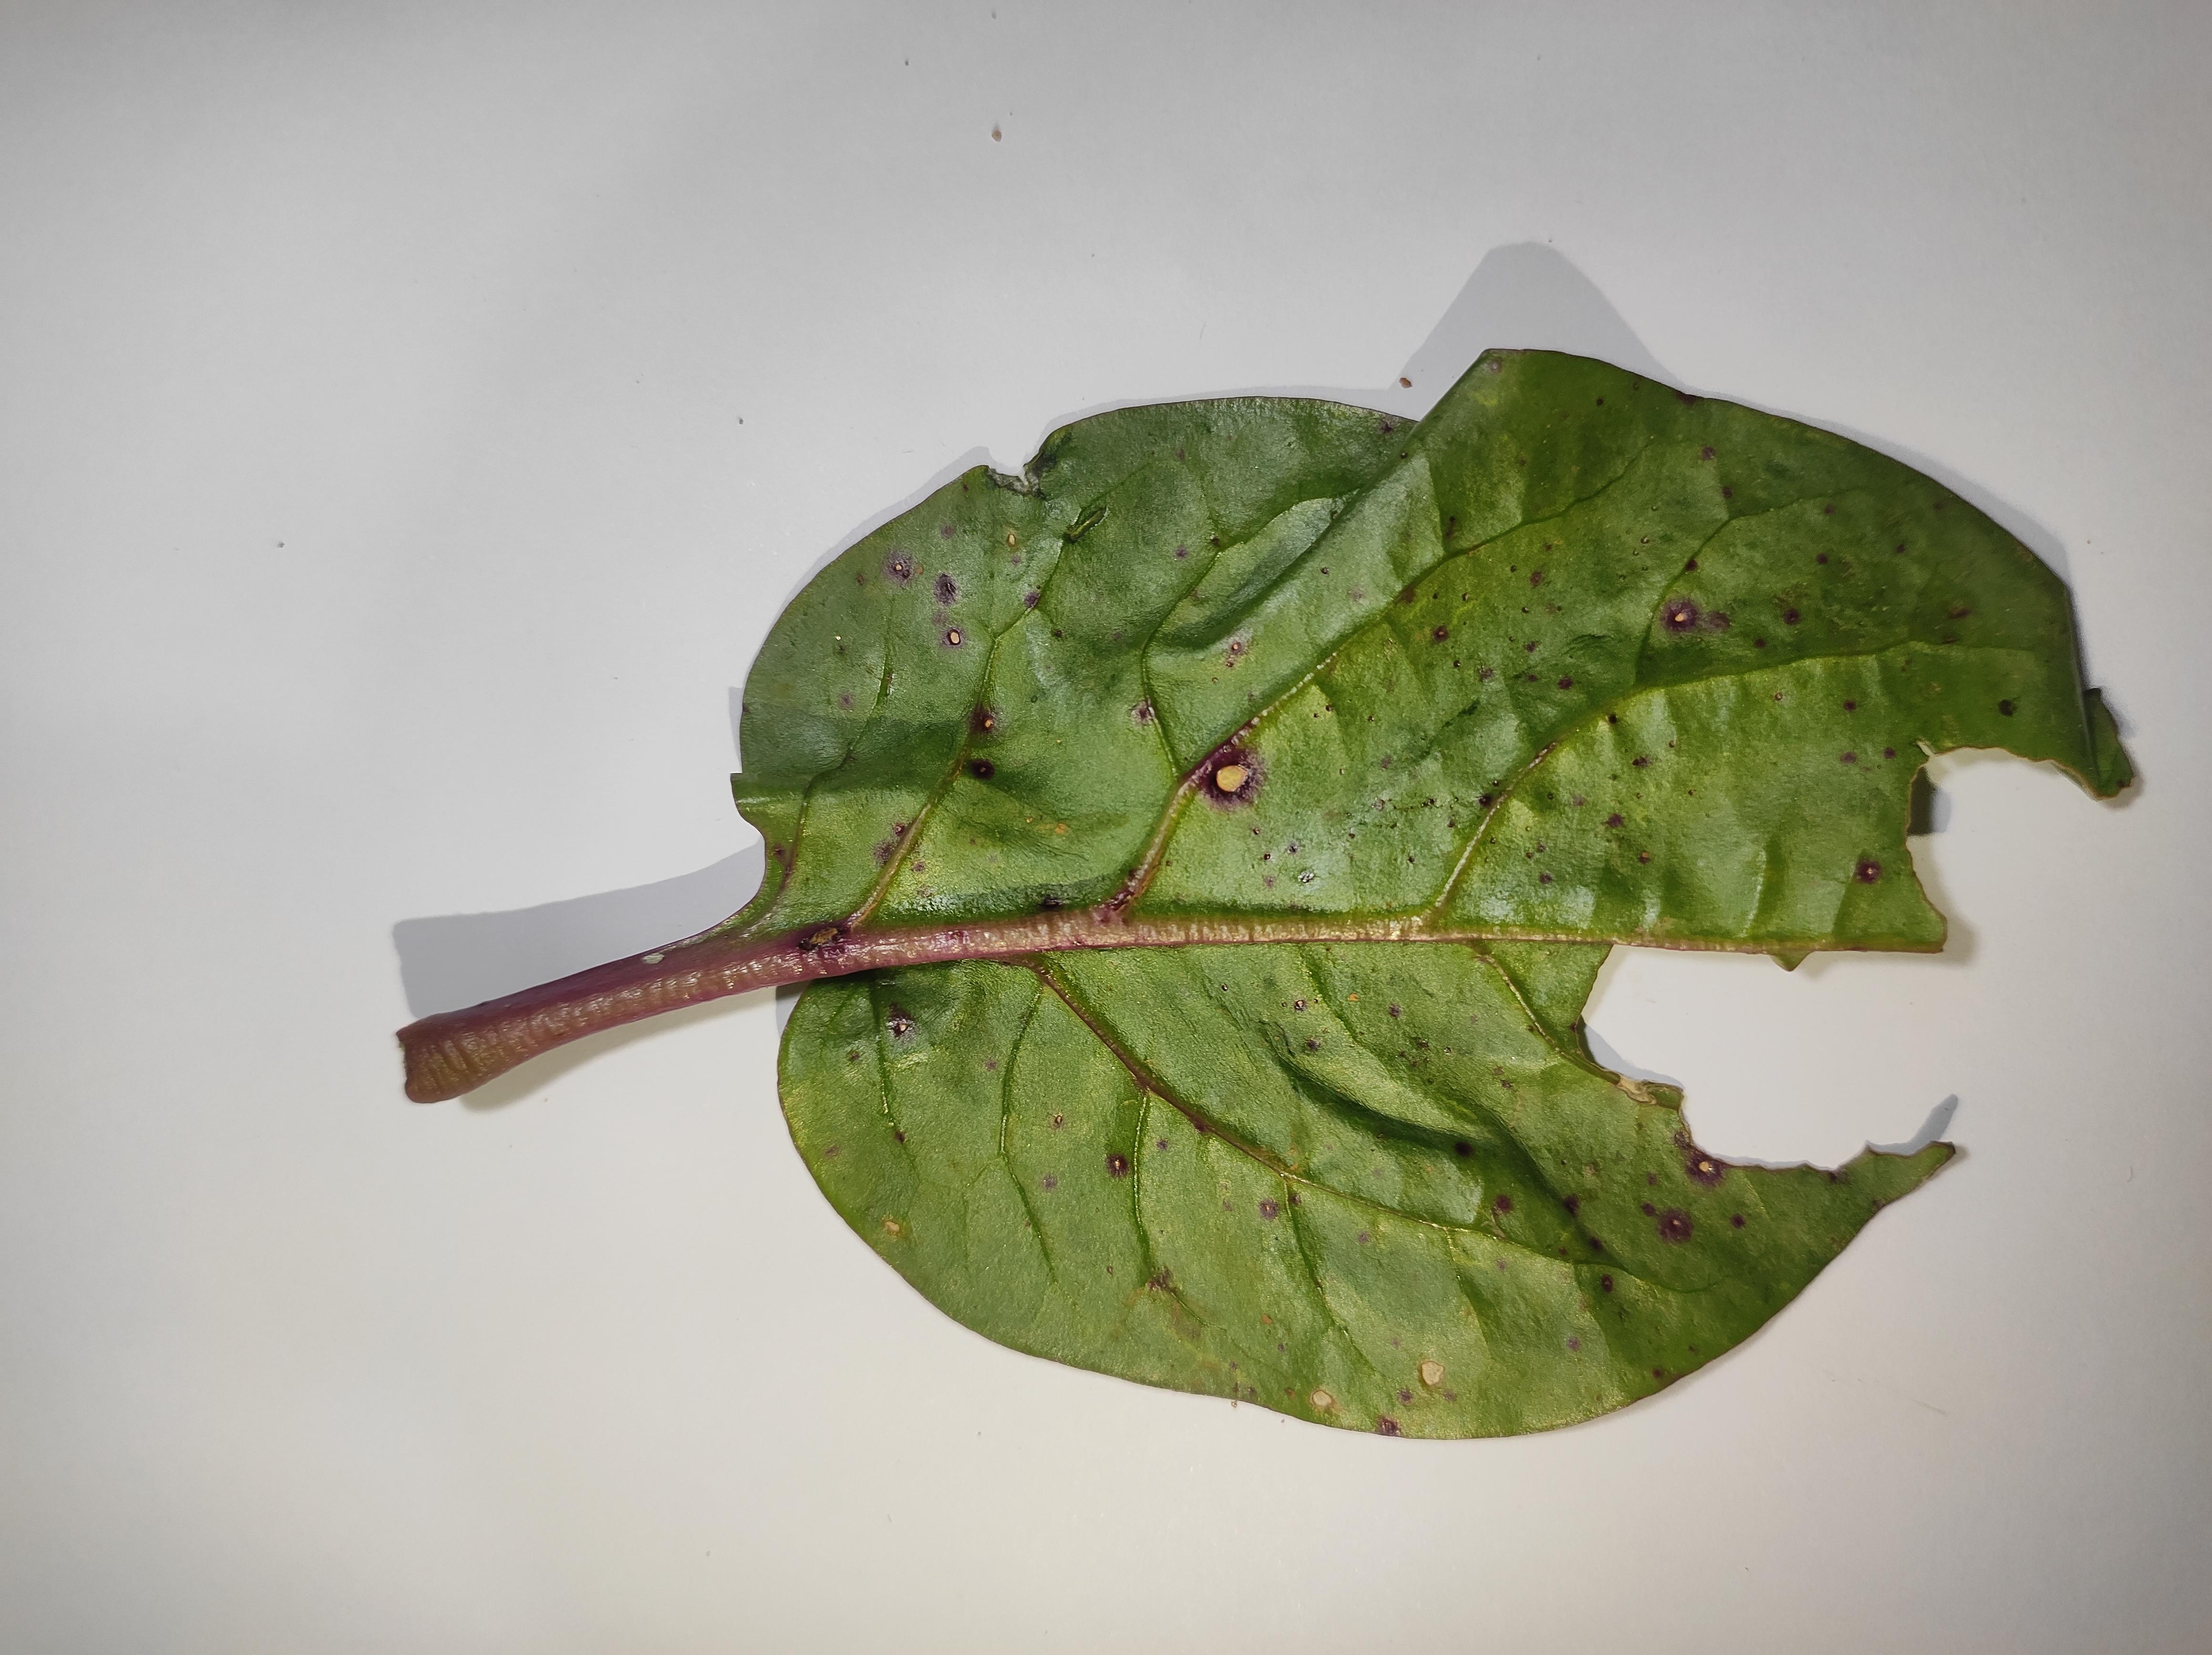
Label: straw_mite